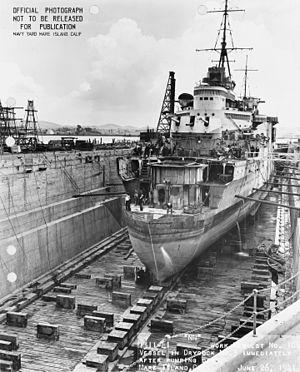
Le HMS Liverpool est un croiseur léger de classe Town en service dans la Royal Navy pendant la Seconde Guerre mondiale.